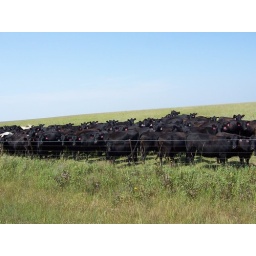
Cows in a field on the road to Kansas